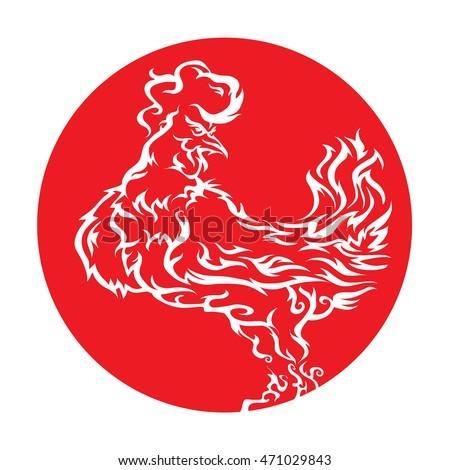
vector isolated image of silhouette of a rooster in a fiery red circle .